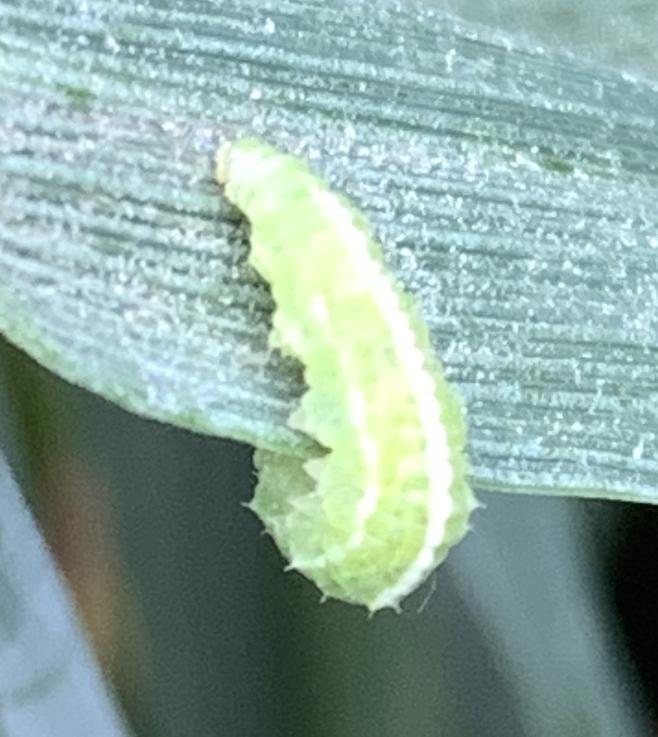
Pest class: predators